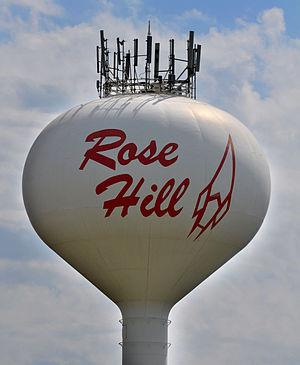
Rose Hill est une municipalité américaine située dans le comté de Butler au Kansas. Lors du recensement de 2010, sa population est de 3 931 habitants.